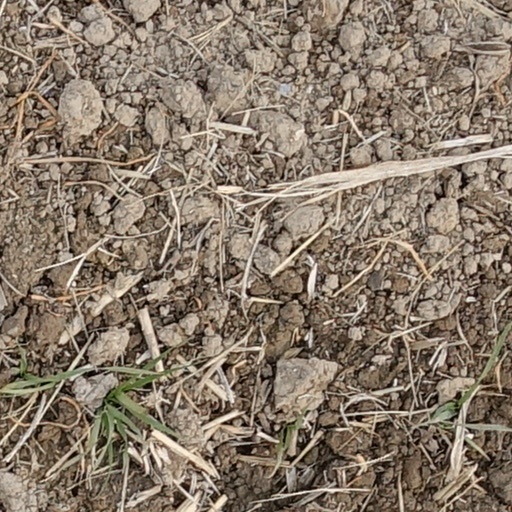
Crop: wheat